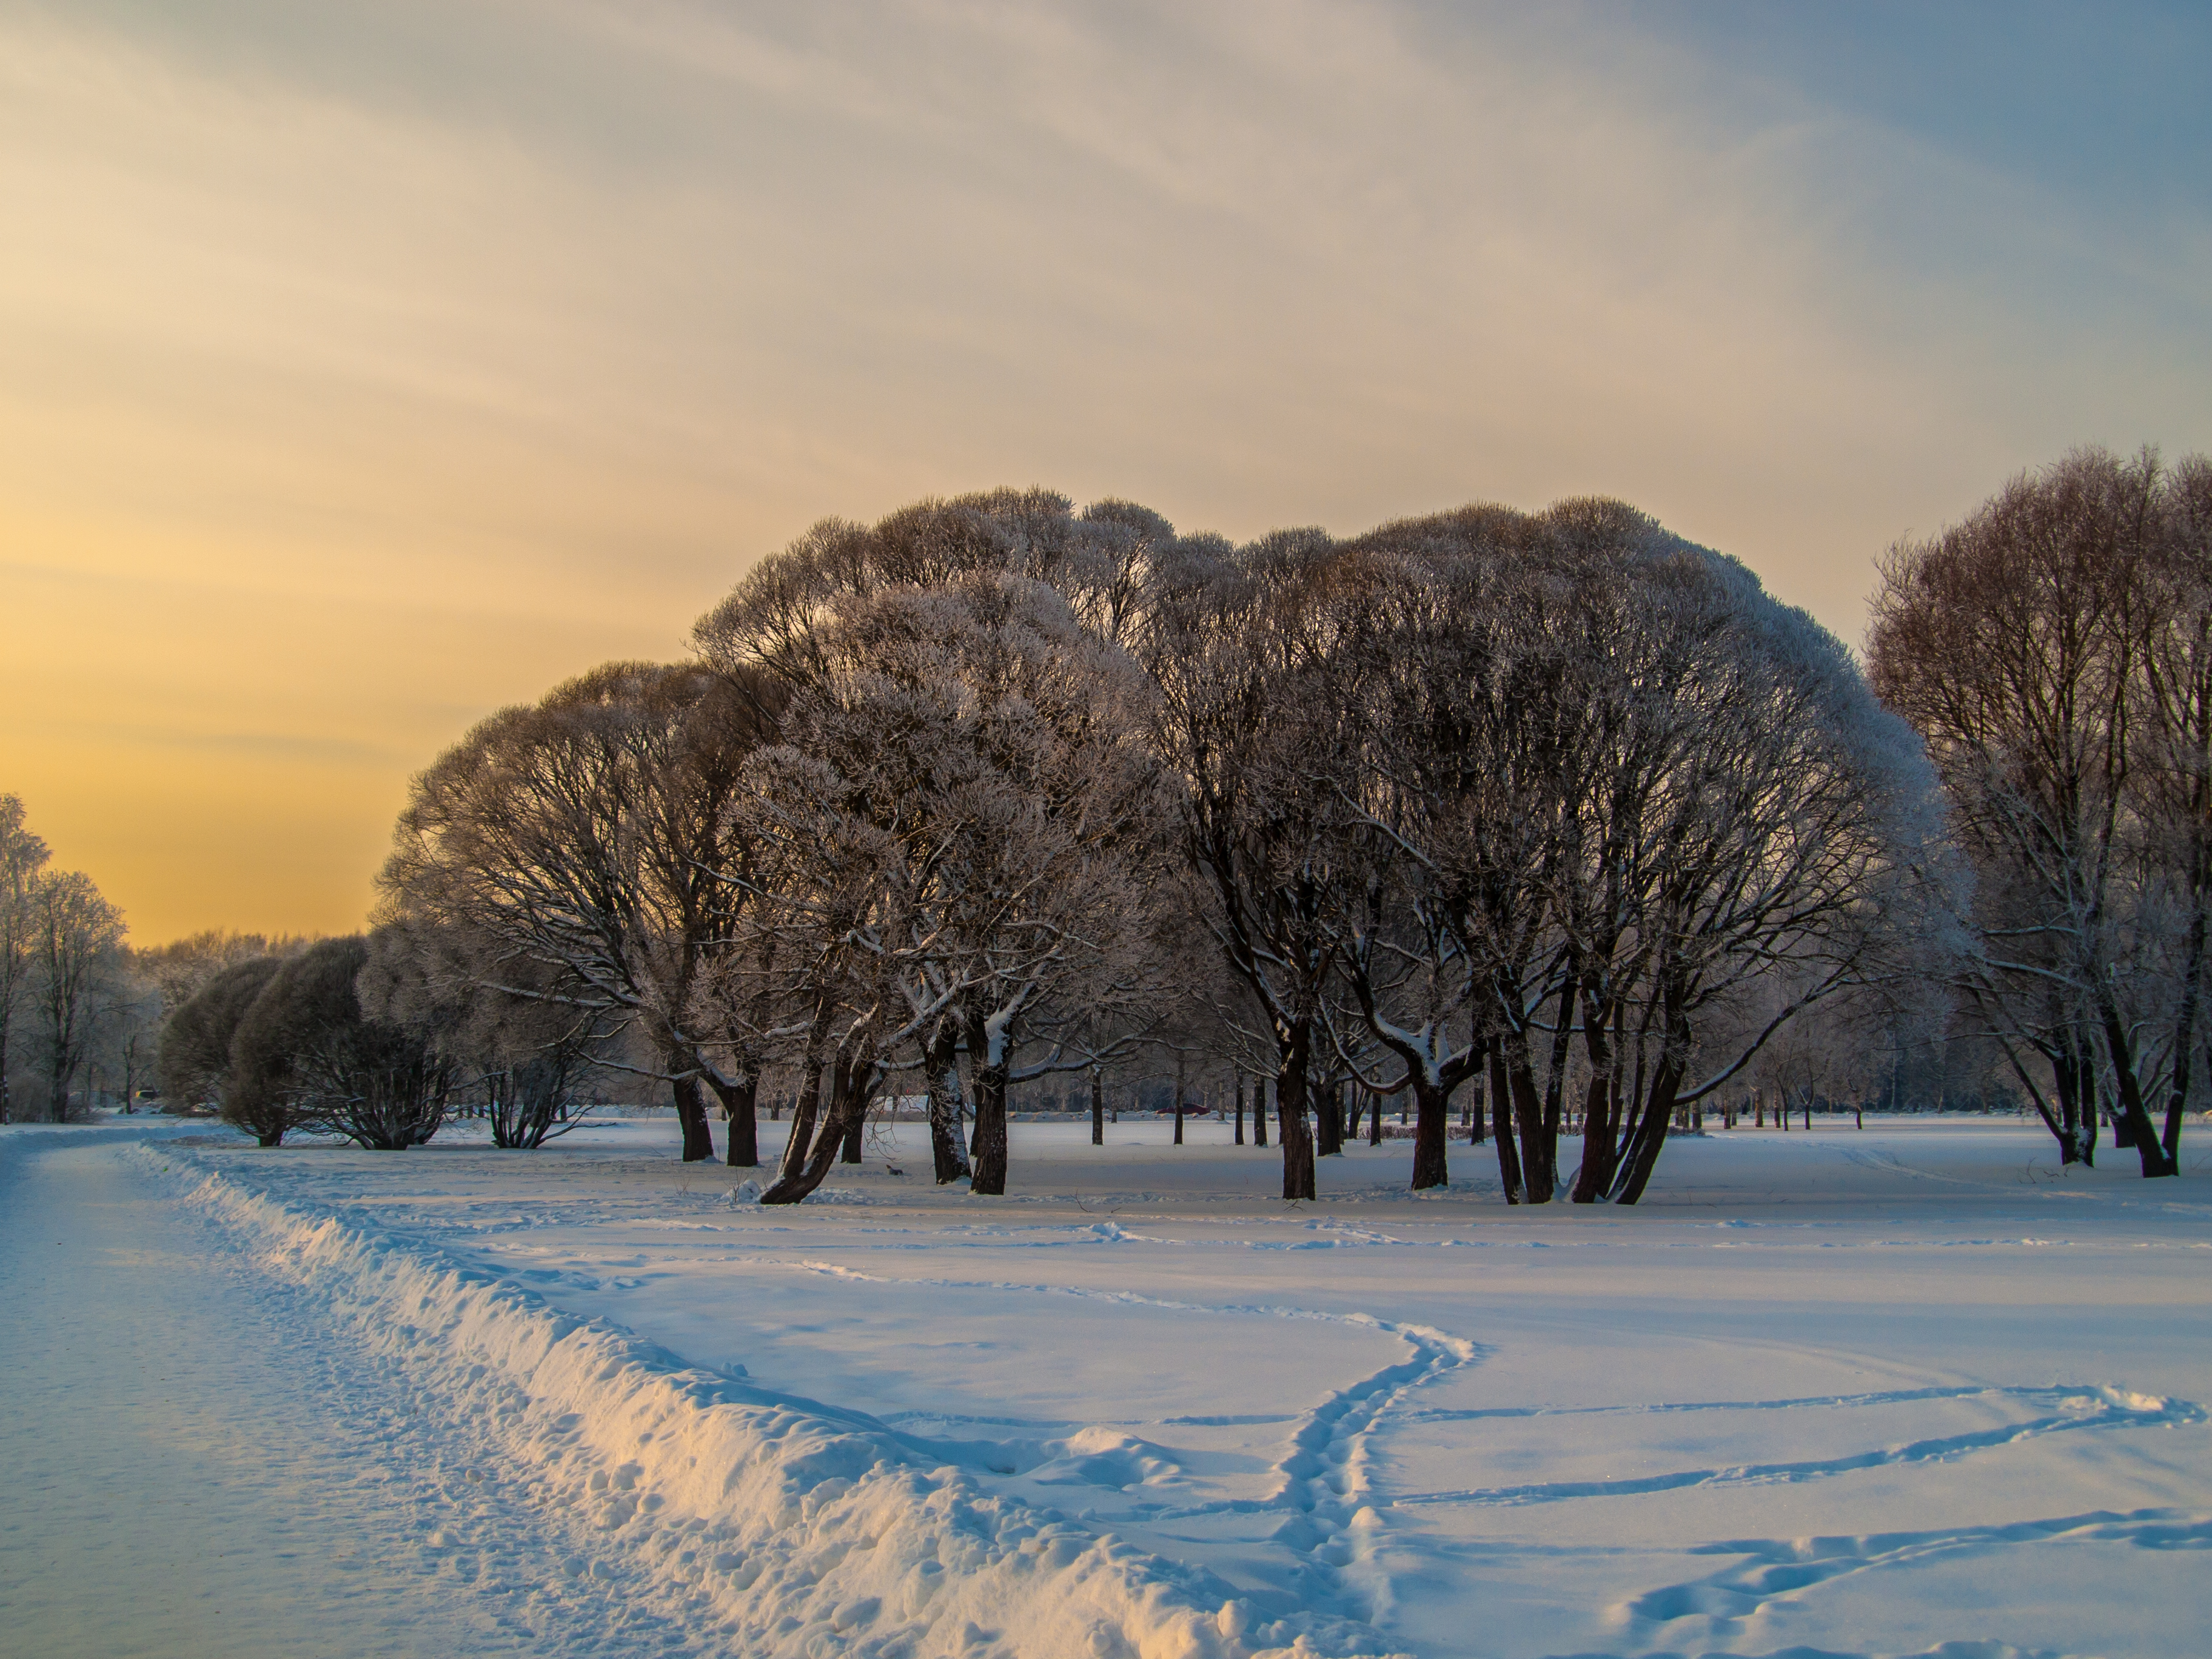
images, cloud, sky, atmosphere, snow, tree, nature, natural landscape, branch, twig, sunlight, atmospheric phenomenon, horizon, freezing, landscape, rural area, plain, Tints and shades, calm, water, sunrise, frost, winter, sunset, dusk, evening, wood, electric blue, plant, meteorological phenomenon, reflection, precipitation, lake district, field, hill, afterglow, dawn, grassland, cumulus